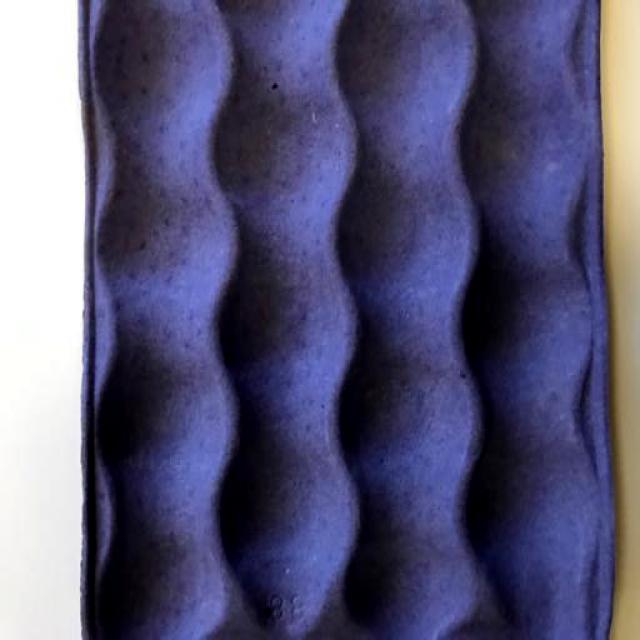
Label: Paper